DAF F218 series

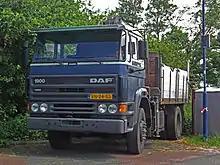
DAF 1900, post-1987 facelift model

The F1600 and F1800 were replaced by the modernized 1700 and 1900 in 1987; their front continued DAF's new family design as introduced with the new 95. This facelift also found its way onto the 2100, 2300, and 2500 models. At the Auto RAI in Amsterdam 1989, the new ATi-engined 2700 appeared, supplanting the 2500 in many markets. As for the 2500, the 2700 was designed for inter-regional use, rather than for real long-distance work. While more modern, the nearly twenty years old cab design was beginning to show its age, with questionable ergonomics and a small front windscreen. The new HS 200 ATi engine received DAF's new "Advanced Turbocharged Intercooling" and produces , a very high specific output for the time.